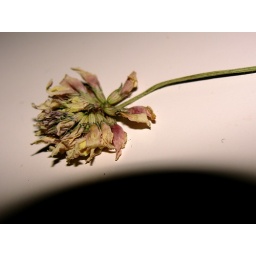
Morgan put this flower in my bag for me to find.